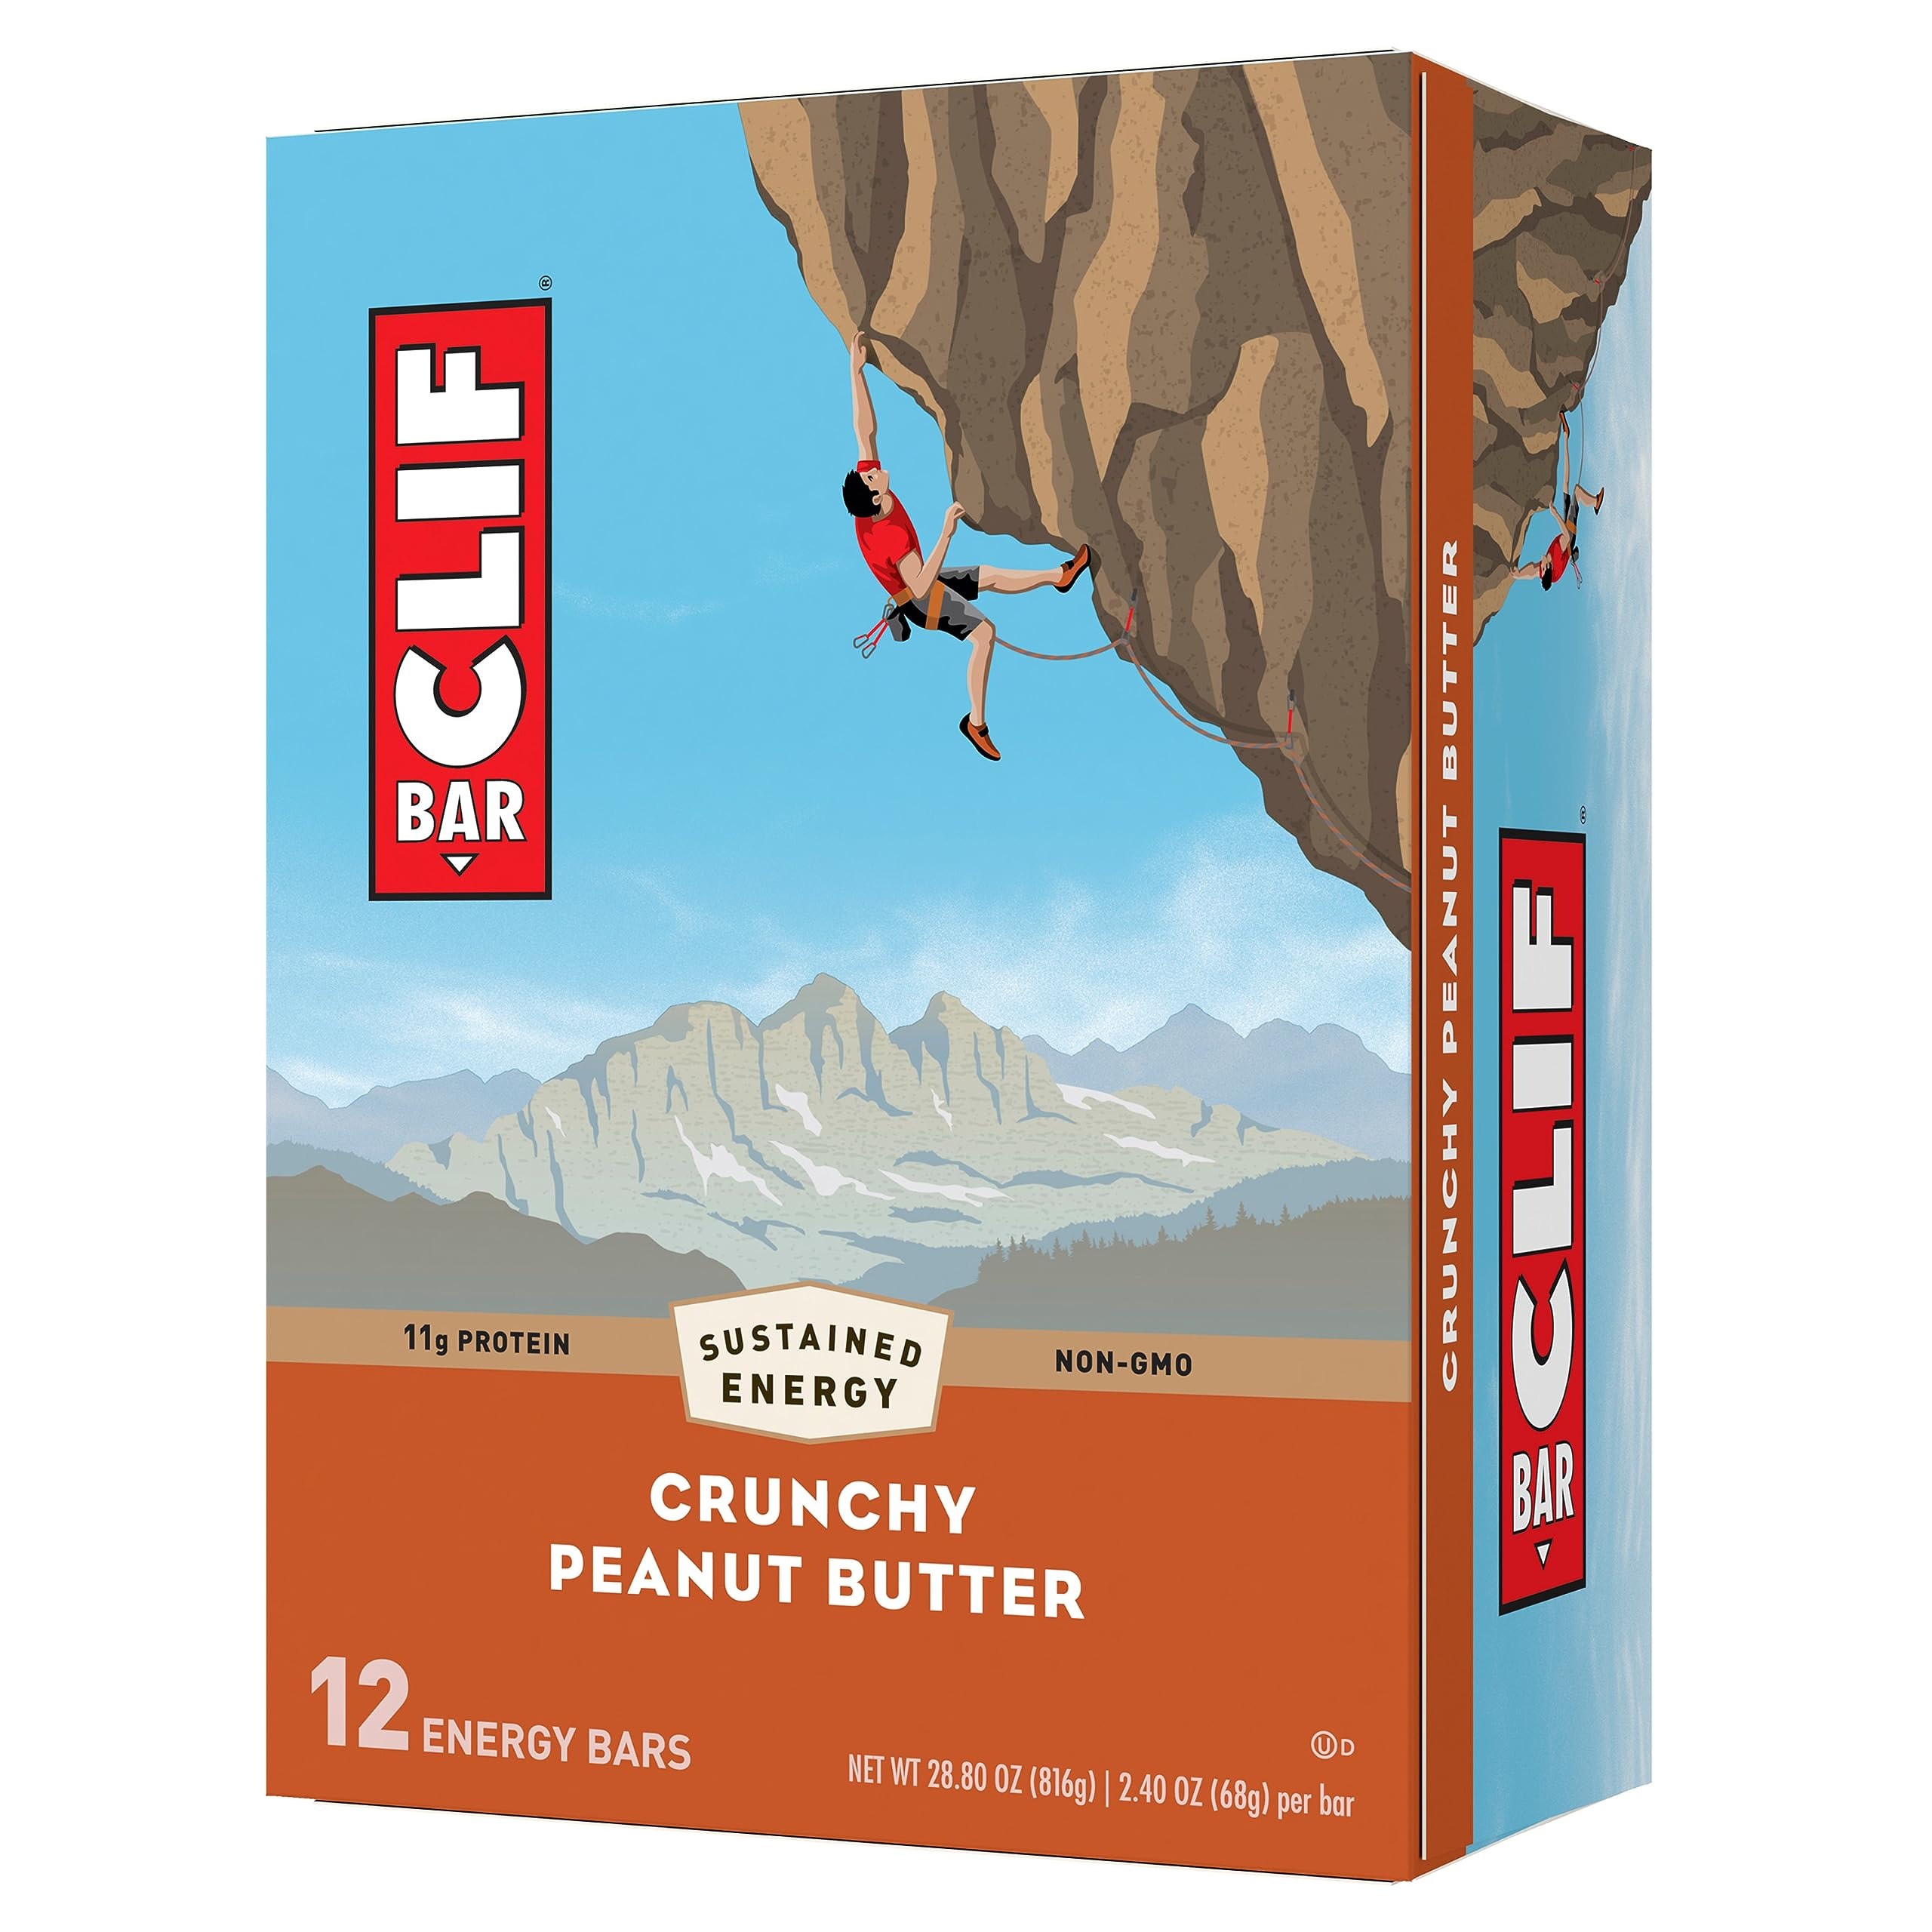
Item Name: CLIF BAR - Crunchy Peanut Butter - Made with Organic Oats - Non-GMO - Plant Based - Energy Bars - 2.4 oz. (12 Pack)
Bullet Point 1: WHOLESOME INGREDIENTS: Clif Bar Energy Bars are non-GMO and made with plant-based ingredients like organic rolled oats - keeping your energy up never felt (or tasted) so good (packaging may vary)
Bullet Point 2: SUSTAINED ENERGY: Clif Bar is The Ultimate Energy Bar, purposefully crafted with a mix of protein, fat, and carbohydrates to sustain active bodies before and during long, moderate-intensity activity
Bullet Point 3: PEANUT BUTTER PERFECTION: Deliciously made with smooth, organic peanut butter mixed with crunchy peanut pieces for a taste you’ll go nutty for
Bullet Point 4: CRAFTED WITH PURPOSE: Clif Bar energy bars are made in LEED certified bakeries that use renewable electricity* as part of our mission to help support a more sustainable food system
Bullet Point 5: ON-THE-GO ENERGY: Whether you need sustained energy for hiking, climbing, skiing, or a long bike ride, Clif Bar delivers wholesome, delicious energy that’s all wrapped up and ready to go
Value: 28.8
Unit: Ounce

Price: 11.48